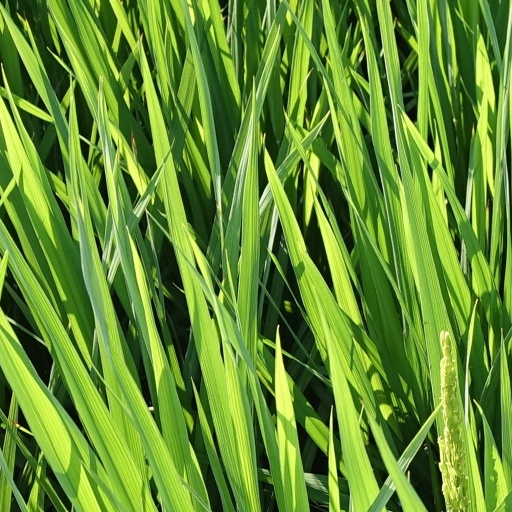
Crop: rice